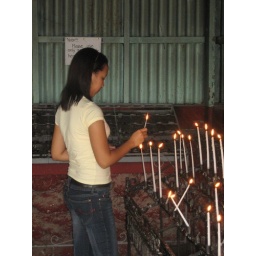
You can light a candle in a small building next to the church.